Guano

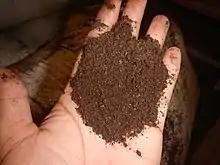

Seabird guano is the fecal excrement from marine birds and has an organic matter content greater than 40%, and is a source of nitrogen (N) and available phosphate (PO). Unlike most mammals, birds do not excrete urea, but uric acid, so that the amount of nitrogen per volume is much higher than in other animal excrement.